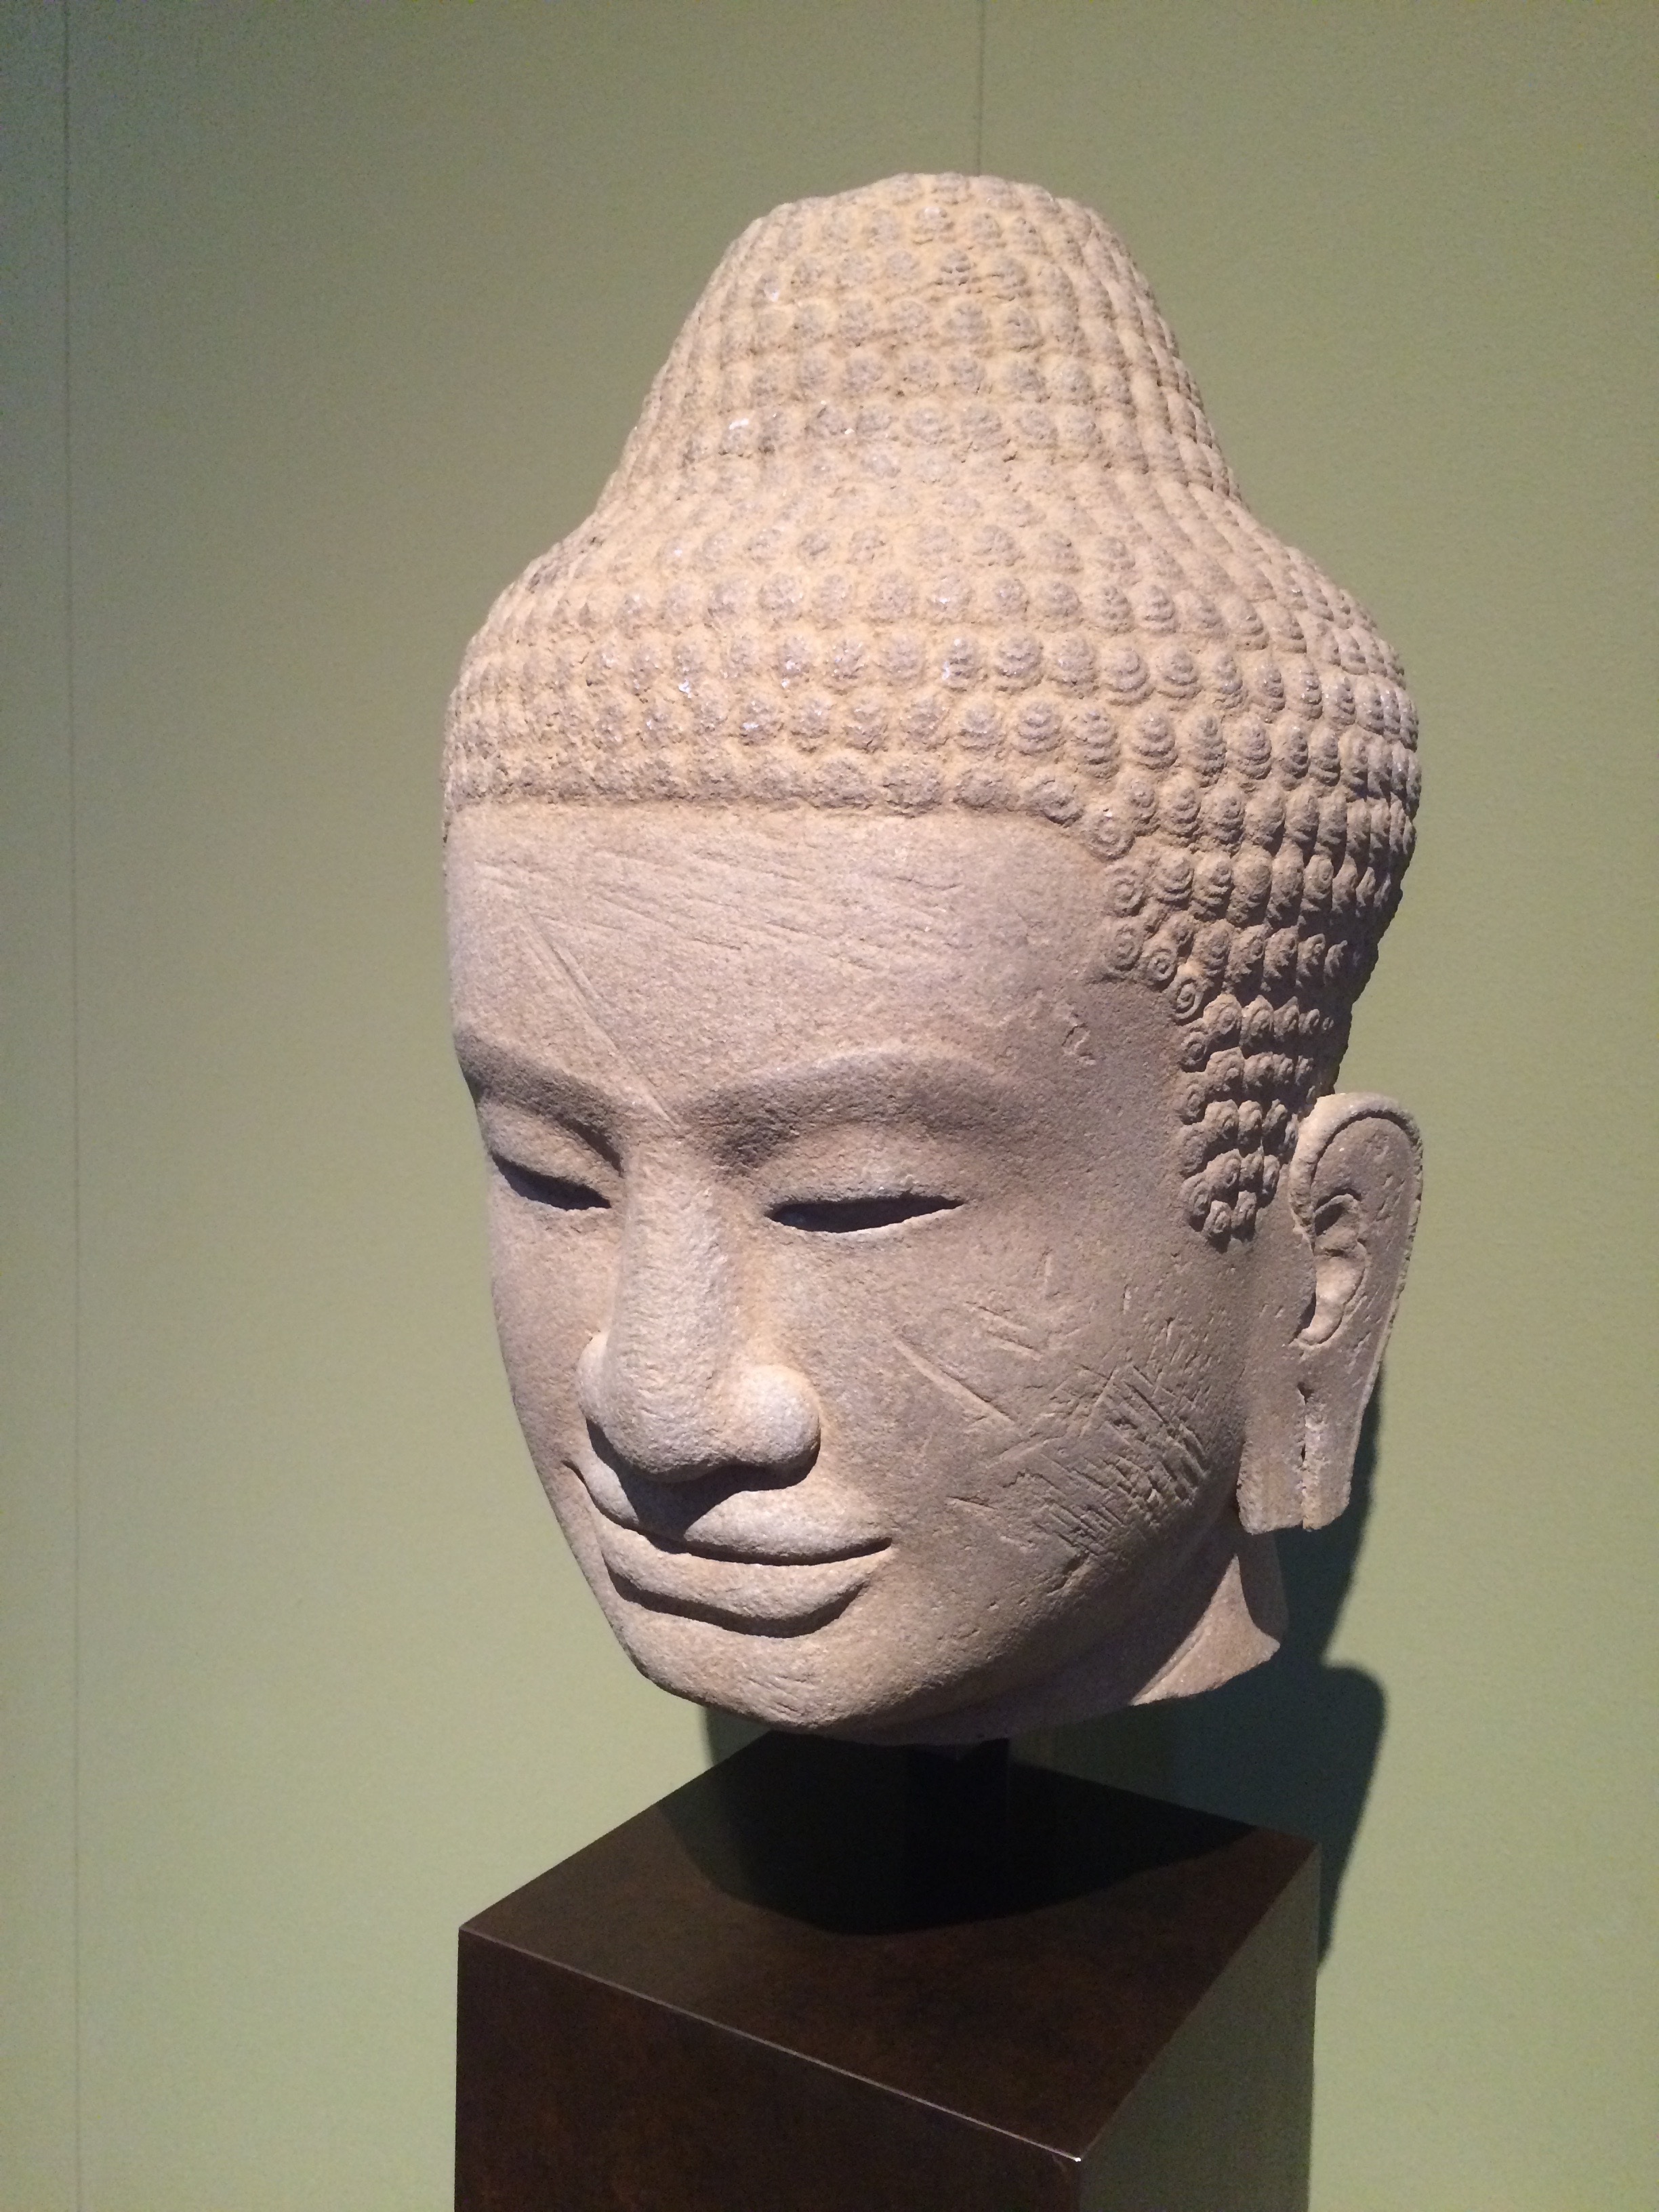
statue, museum, clothing, face, sculpture, art, head, buddha, veil, nonbuilding structure